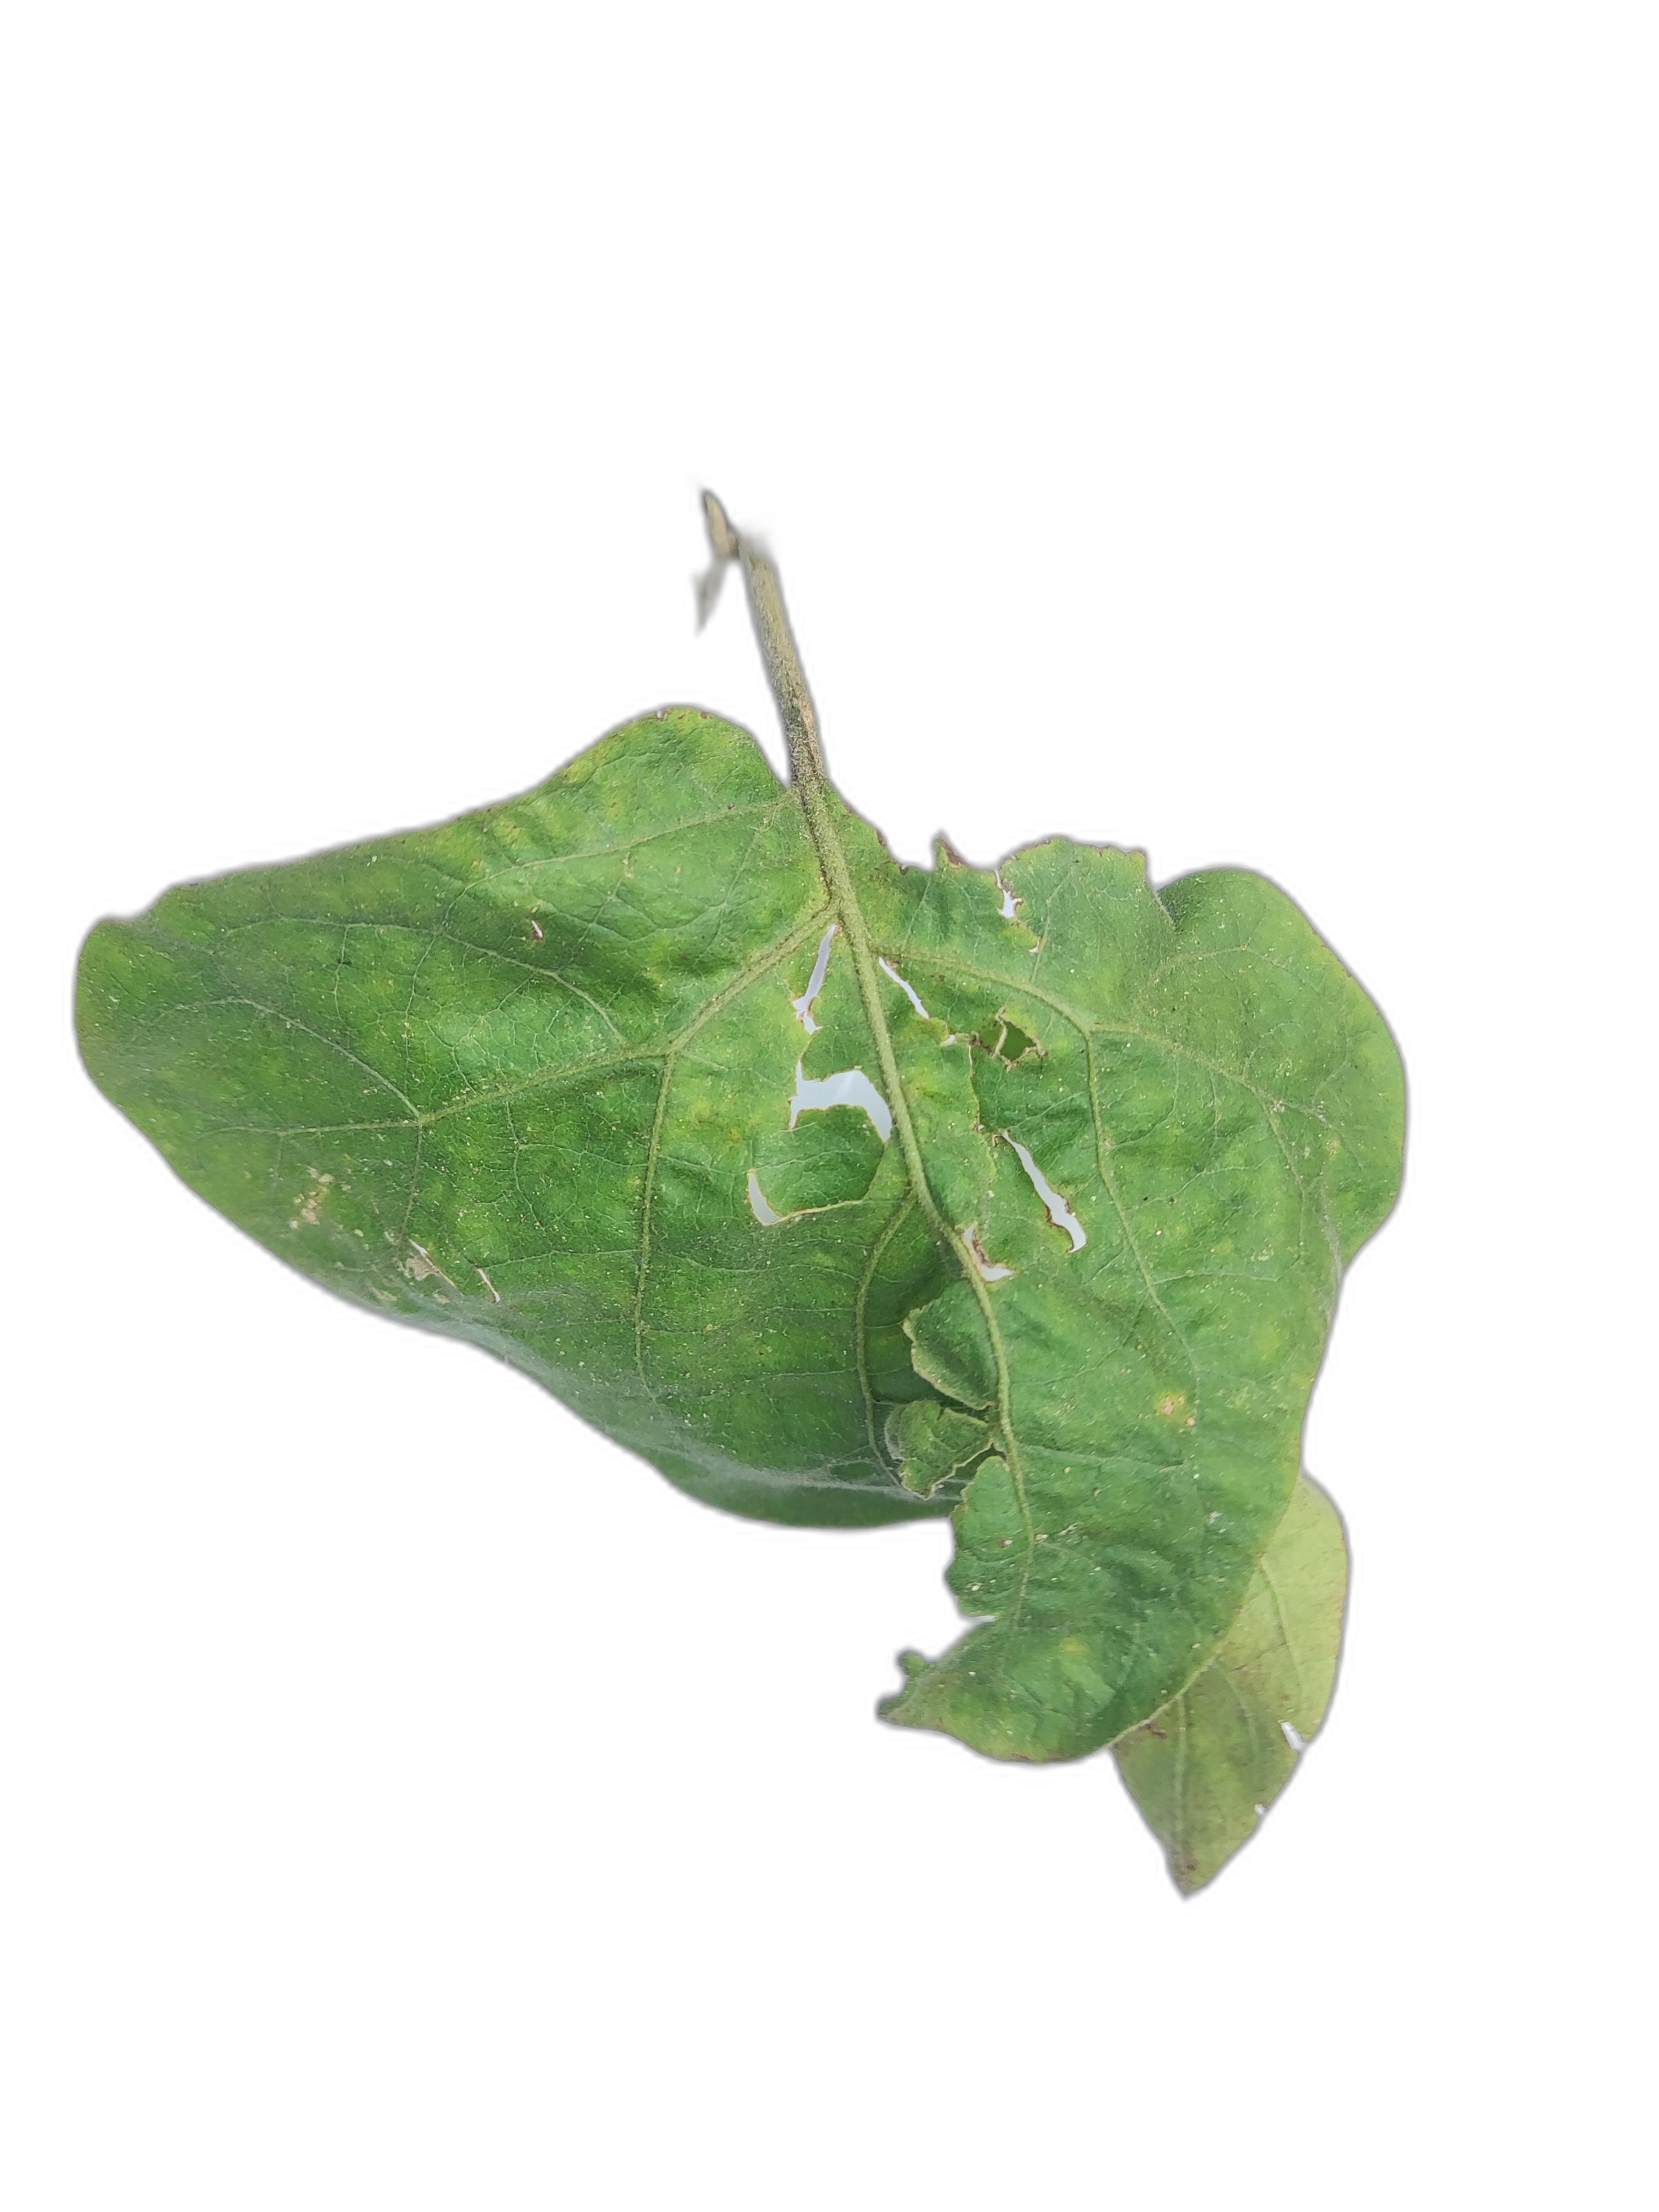
Label: Insect Pest Disease